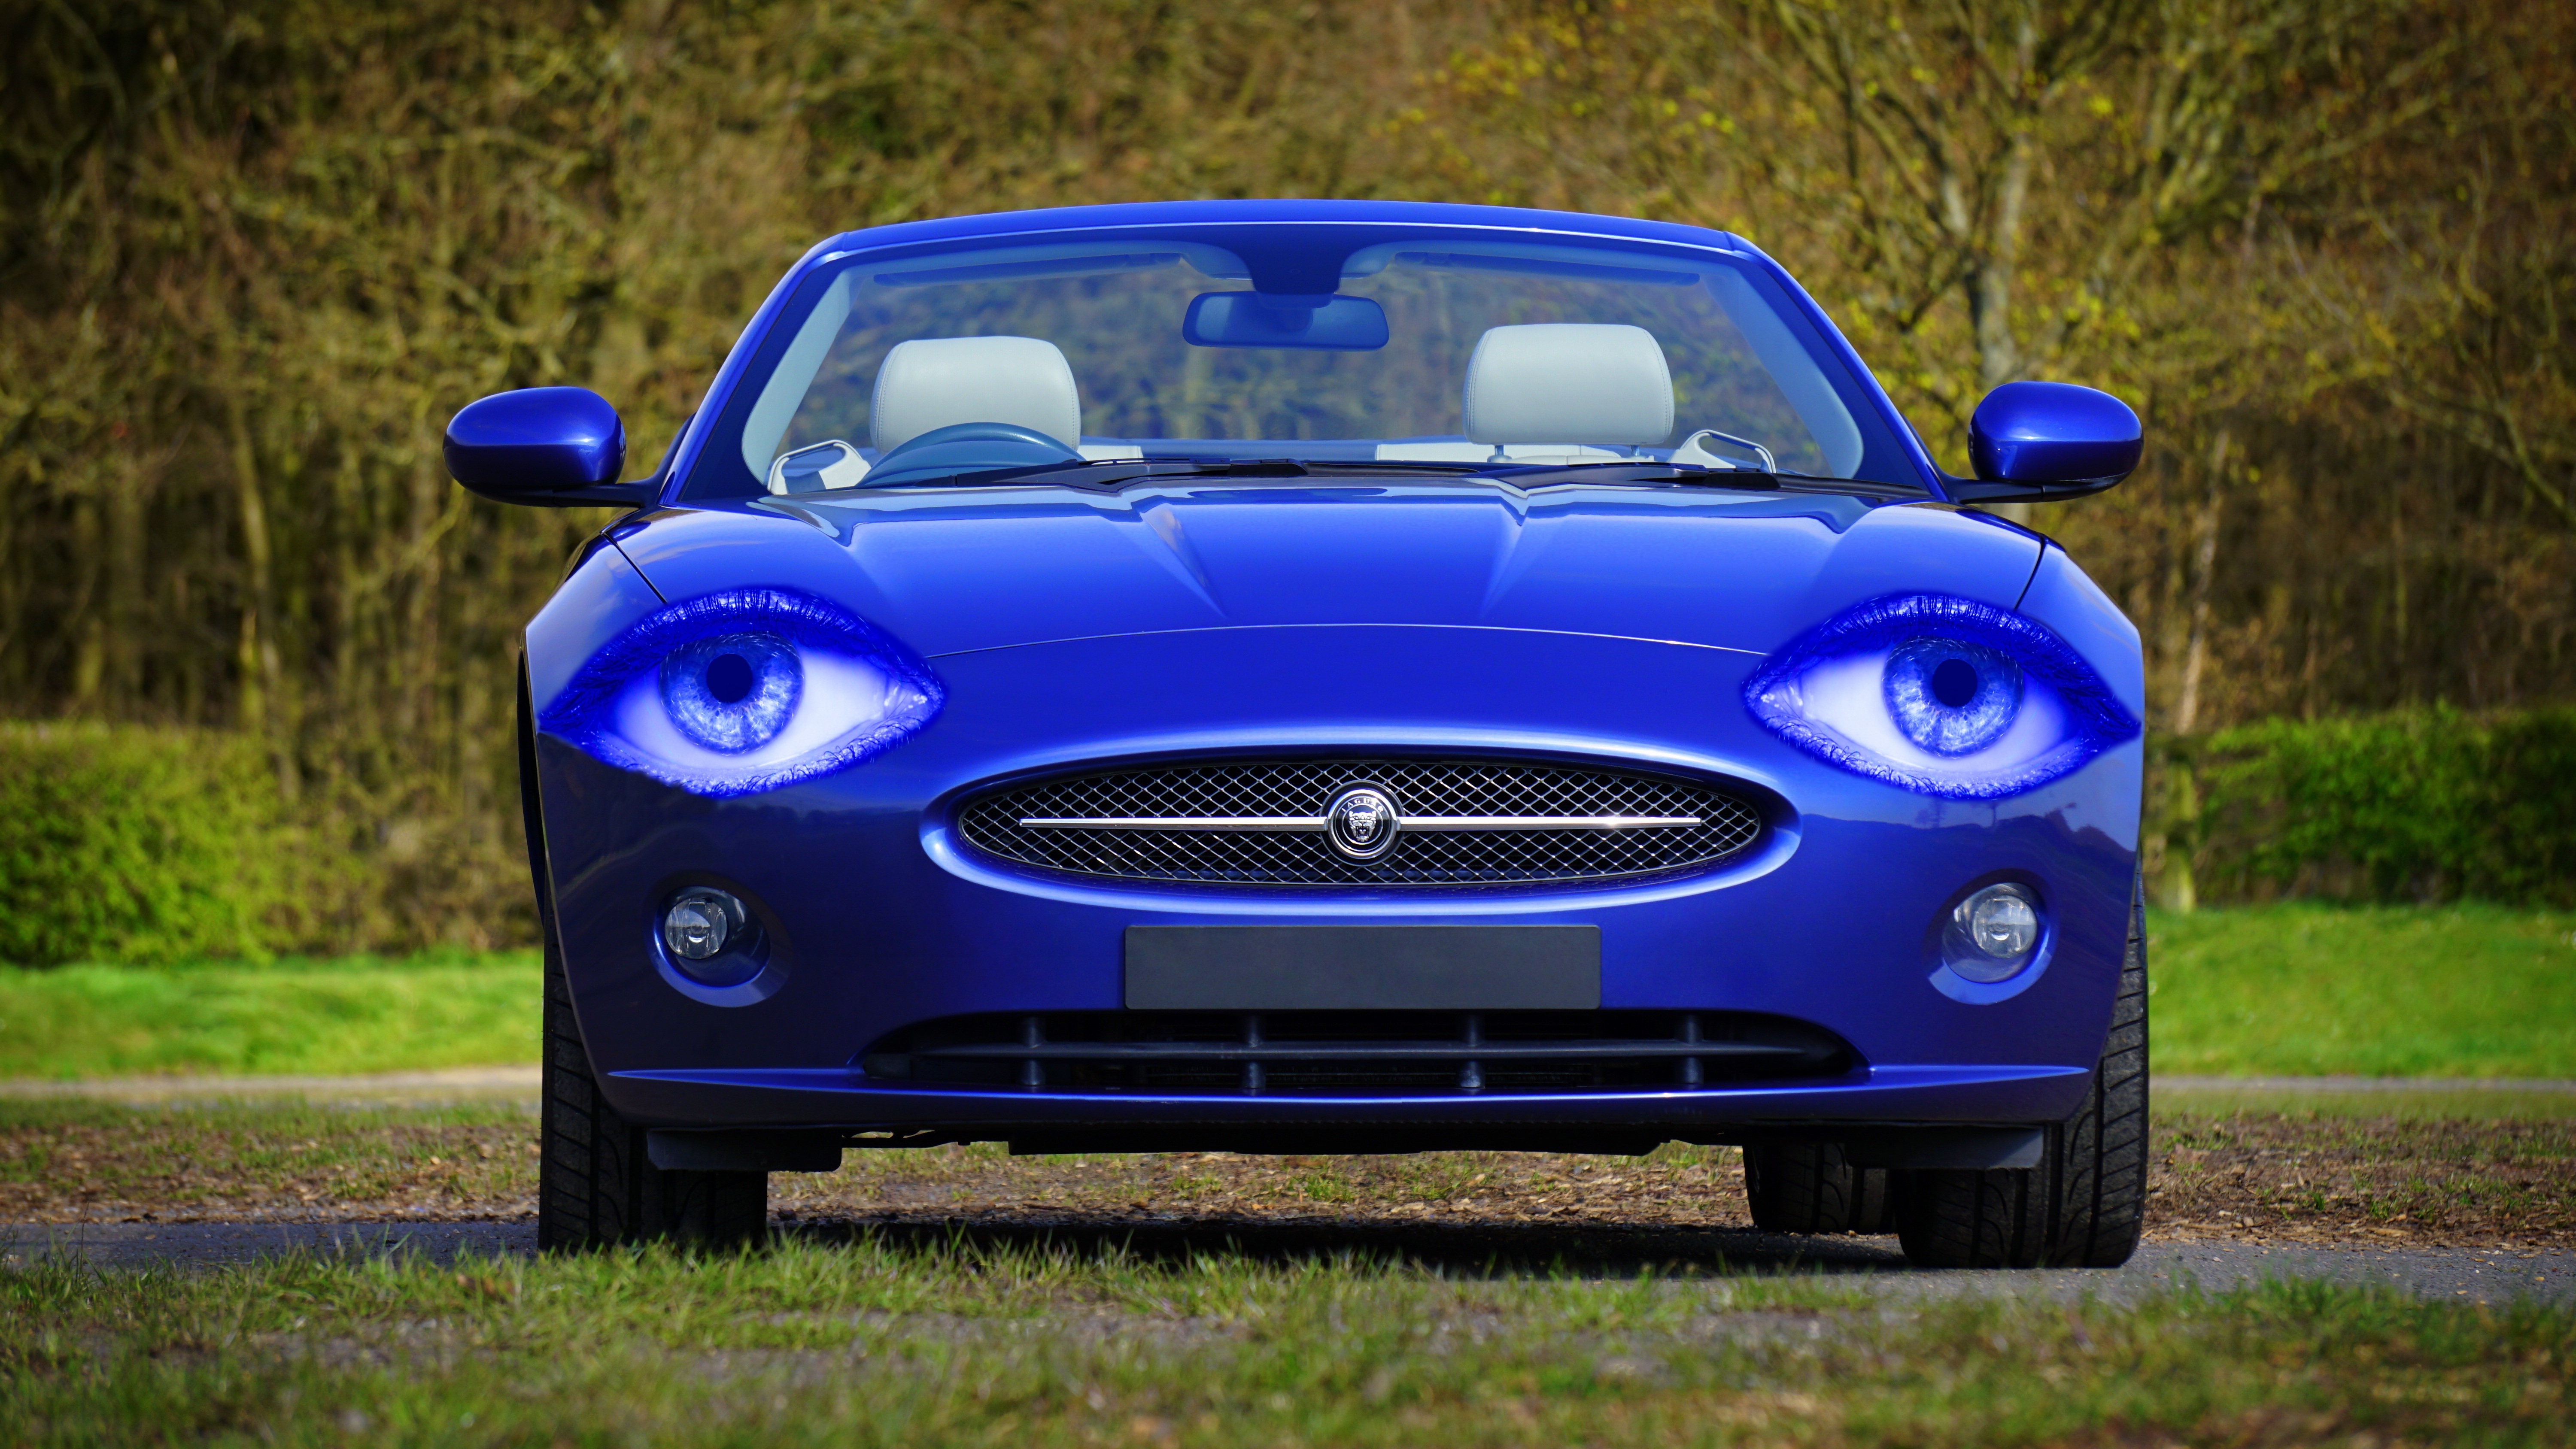
car, automobile, looking, transportation, transport, vehicle, human, auto, machine, blue, speed, smile, automotive, sports car, sad, face, supercar, power, eyes, happy, humanity, motor, look, expression, jaguar, sultry, convertible, expensive, coupe, fast, shiny, staring, stare, emotion, friendly, feelings, appealing, appeal, personality, seduction, seduce, mashup, land vehicle, prestige, jaguar xk, empathy, automobile make, automotive exterior, automotive design, luxury vehicle, performance car, spyker c8